Luisa Martínez Casado

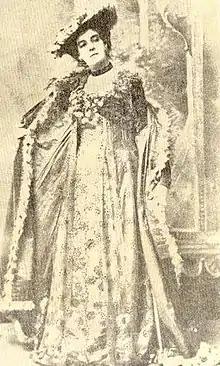

Luisa Martínez Casado Muñoz (1860-1925) was a Cuban actress who performed in Spain and throughout Latin-America, enjoying particular success in her native Cuba and in Mexico. Winning no less than 47 gold medals, she has been described as the most successful Spanish-speaking actress of the 19th century, on a par with Eleonora Duse and Sarah Bernhardt.